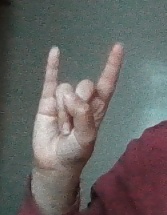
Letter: la